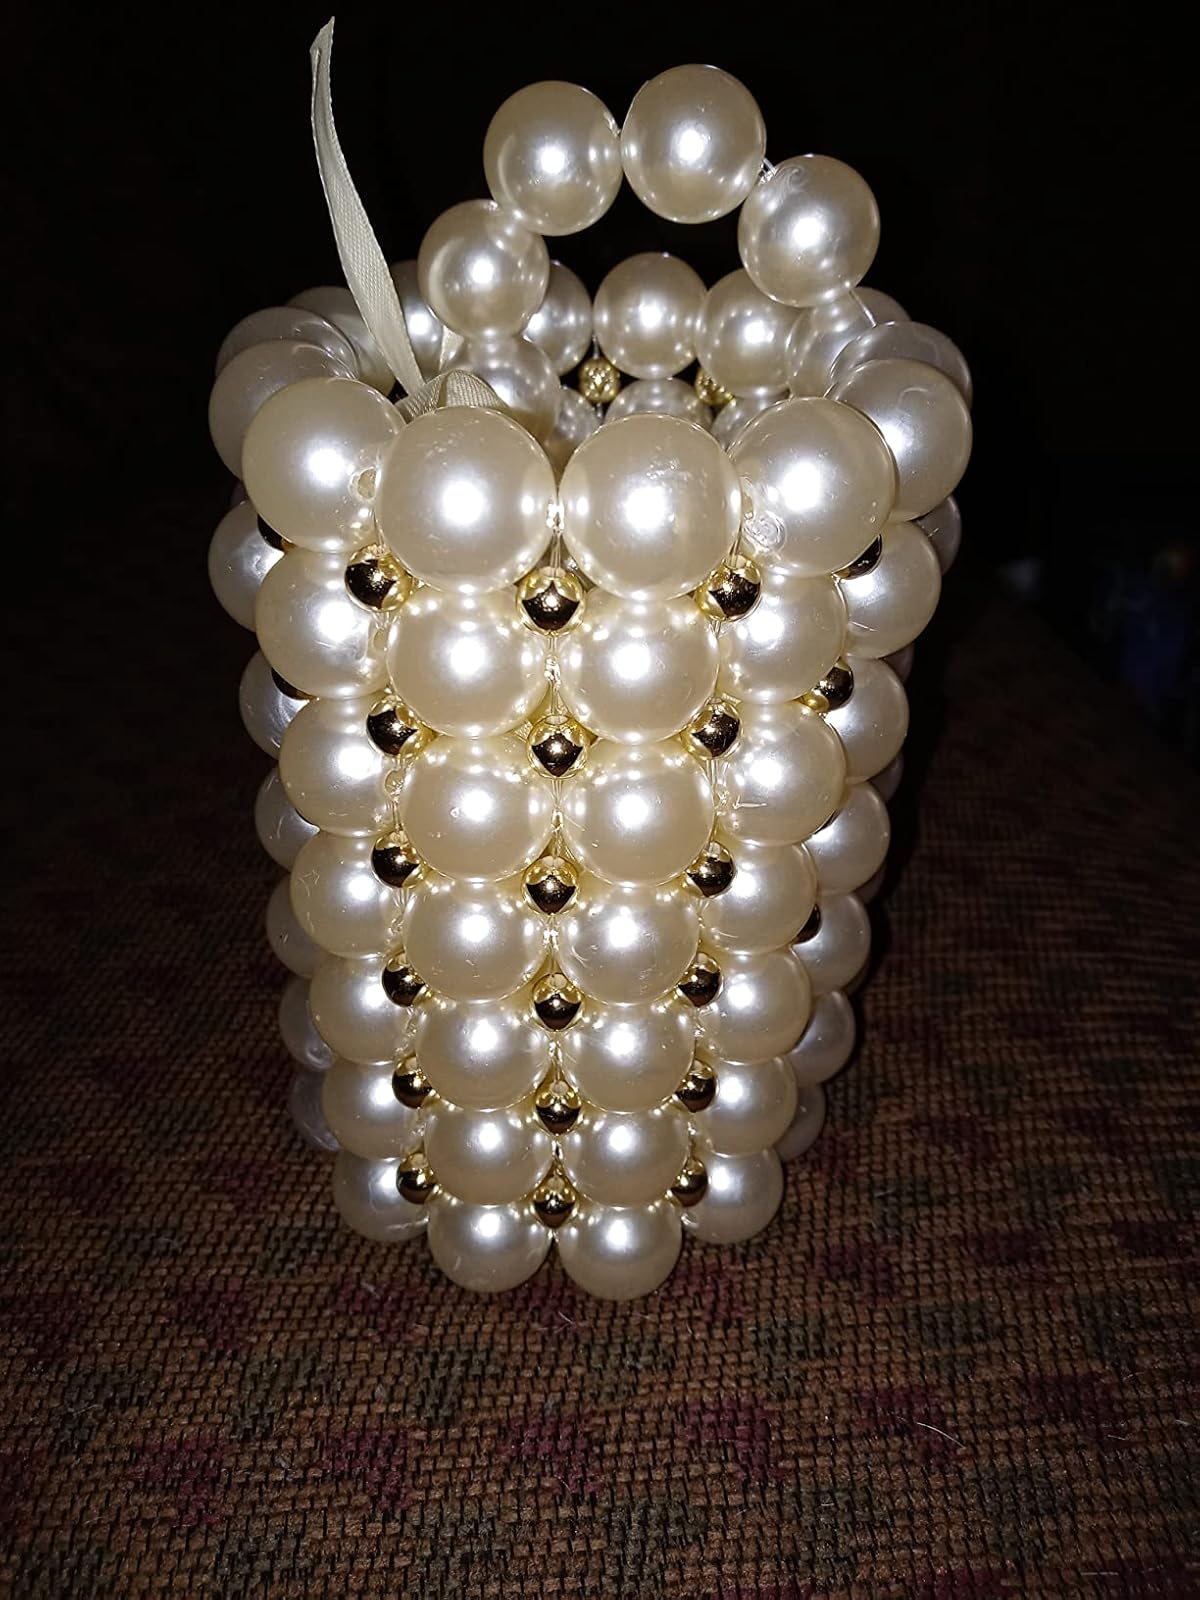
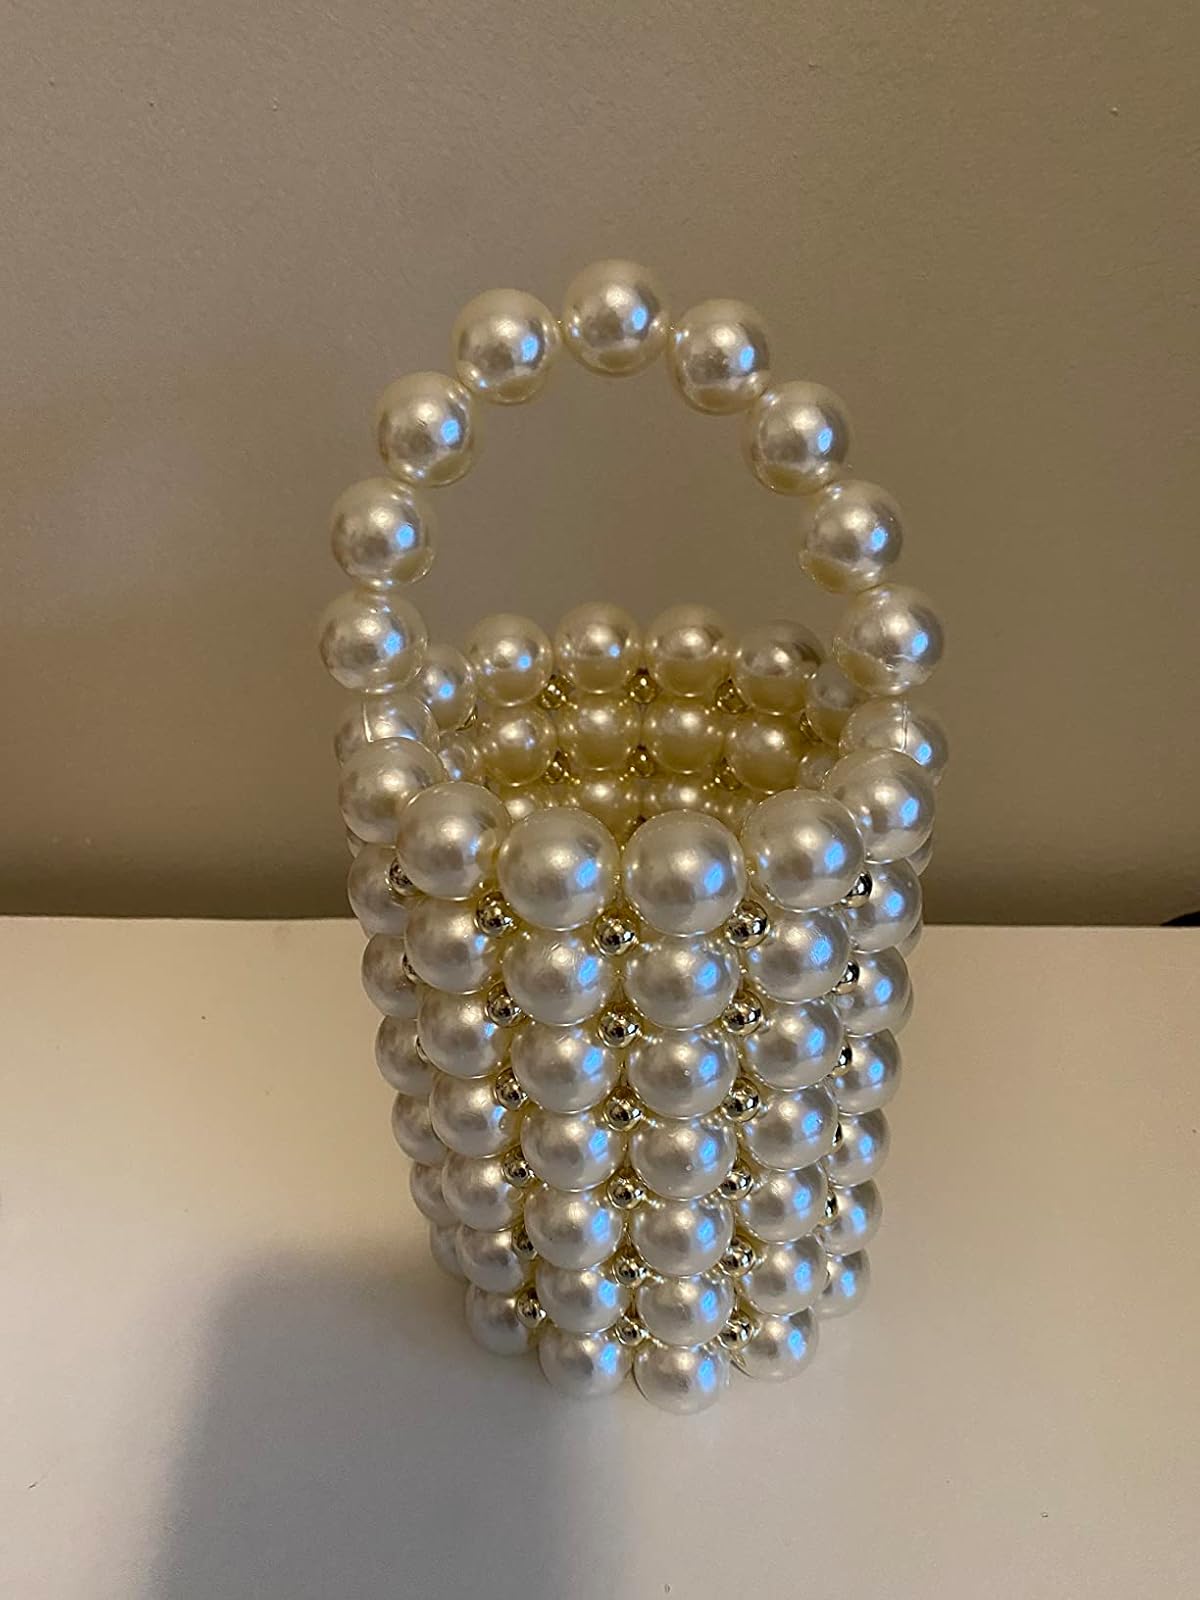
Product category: accessories_handbag
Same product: yes